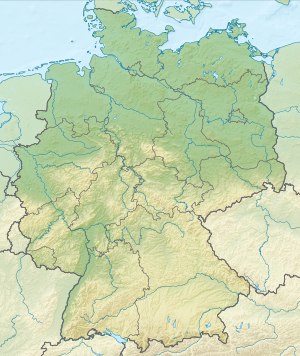
Spitzingsee
Spitzingsees beliggenhed i Sydtyskland 47°40′N 11°53′Ø﻿ / ﻿47.667°N 11.883°Ø﻿ / 47.667; 11.883Koordinater: 47°40′N 11°53′Ø﻿ / ﻿47.667°N 11.883°Ø﻿ / 47.667; 11.883
Spitzingsee er navnet på en bjergsø i Alperne i den sydlige del af Bayern, og navnet på en landsby ved søen, som er en del af kommunen Schliersee.